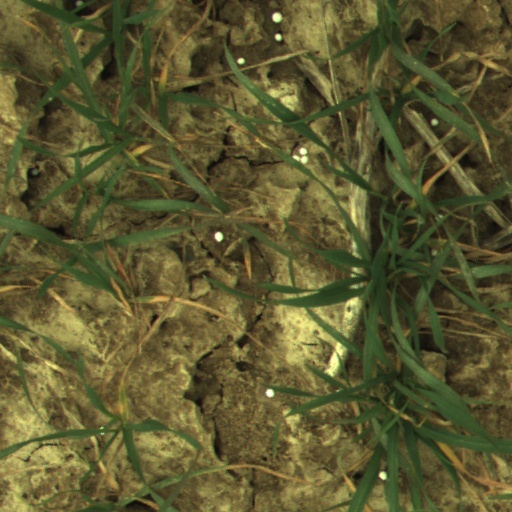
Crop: wheat